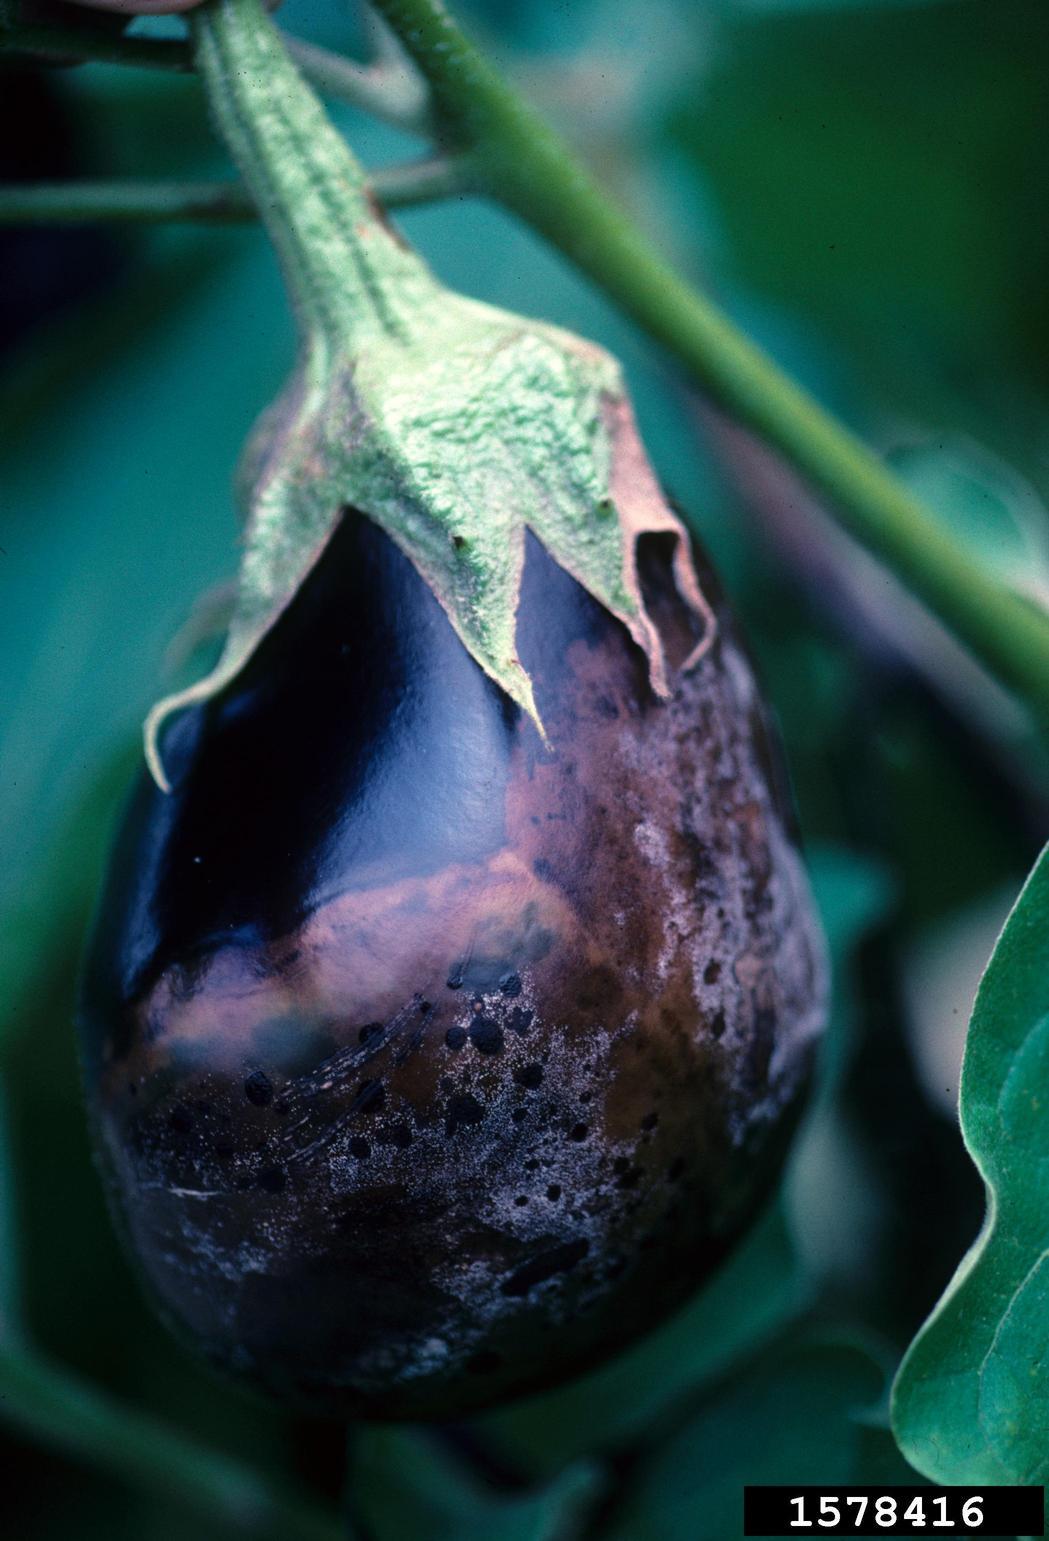
Plant: Eggplant
Disease: eggplant phytophthora blight